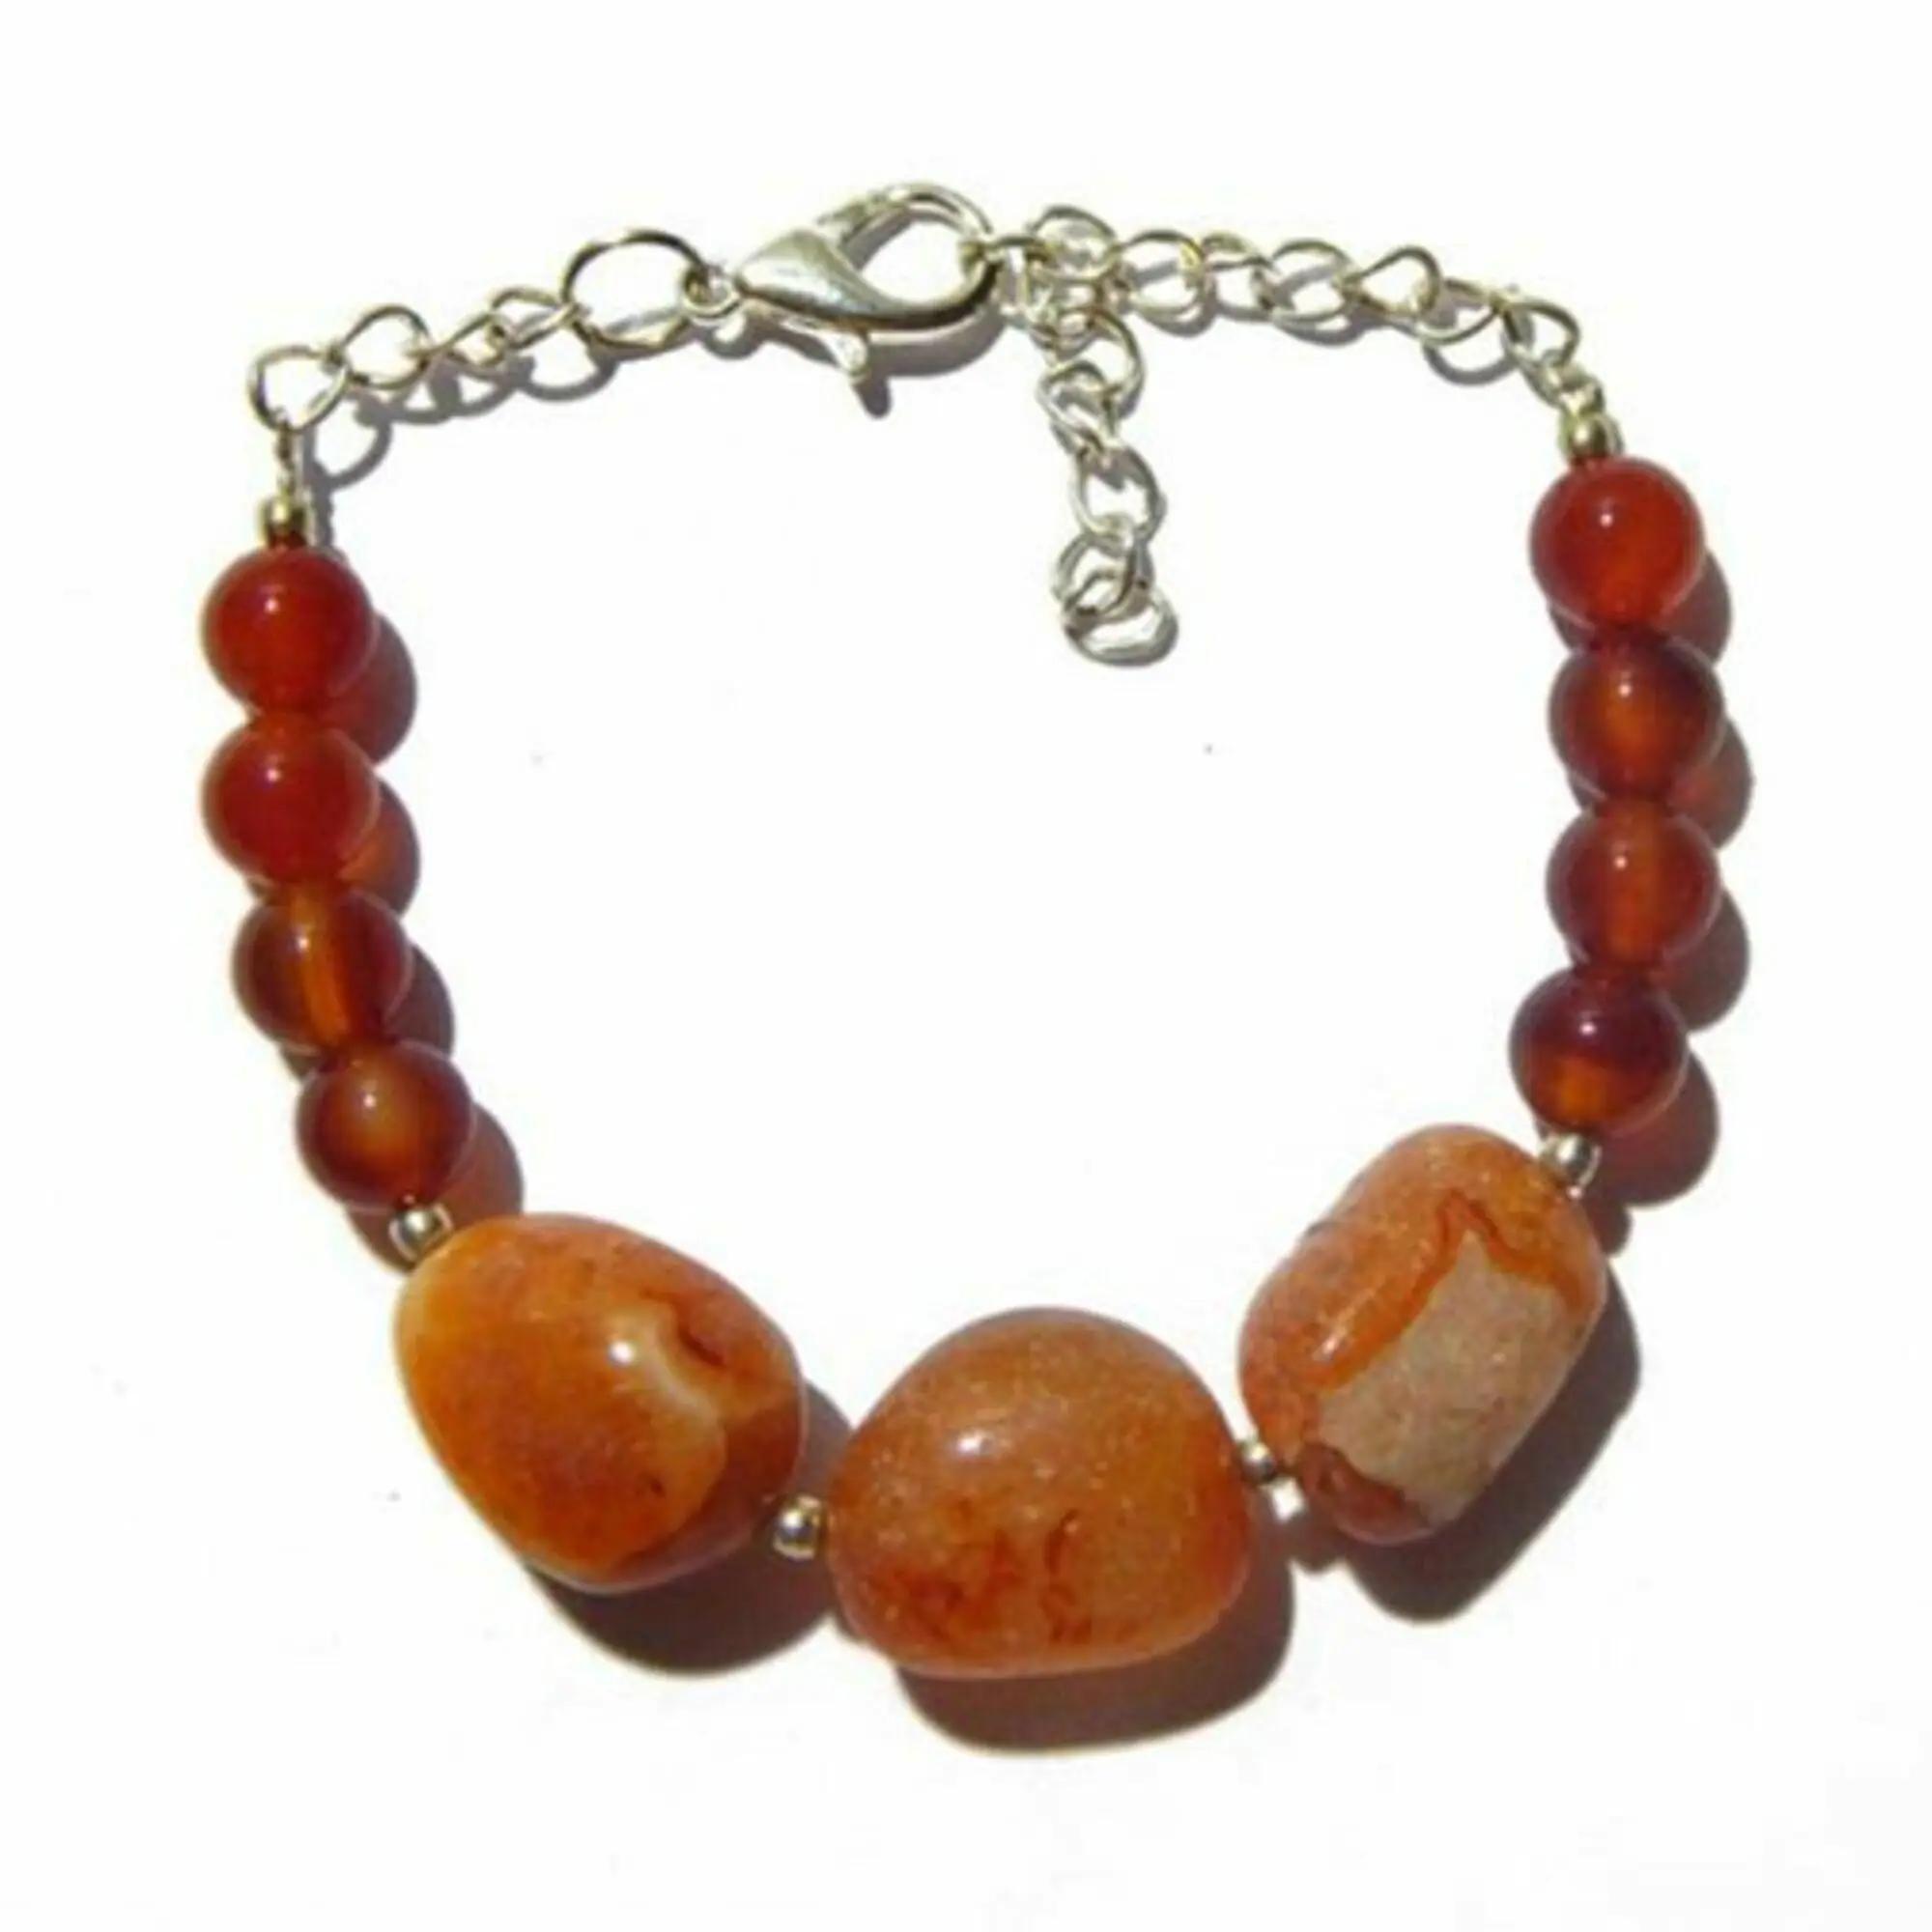
Jaya Vision Enterprises Gemstone Carnelian Sacral Chakra Bracelet
Type: Bracelets
Brand: JAYA VISION ENTERPRISES
Price: Rs. 540
 Carnelian Bracelet for Sacral ChakraCarnelian Tumble and Carnelian Beads with Silver Polish Copper metal beads & Chain.Carnelian increases personal power, creativity, energy gives courage. It helps in meditation by increasing concentration.Helps in blood circulation, aids in male impotency, increases appetite, alleviates problems of the liver, bladder, kidneys and spleen.